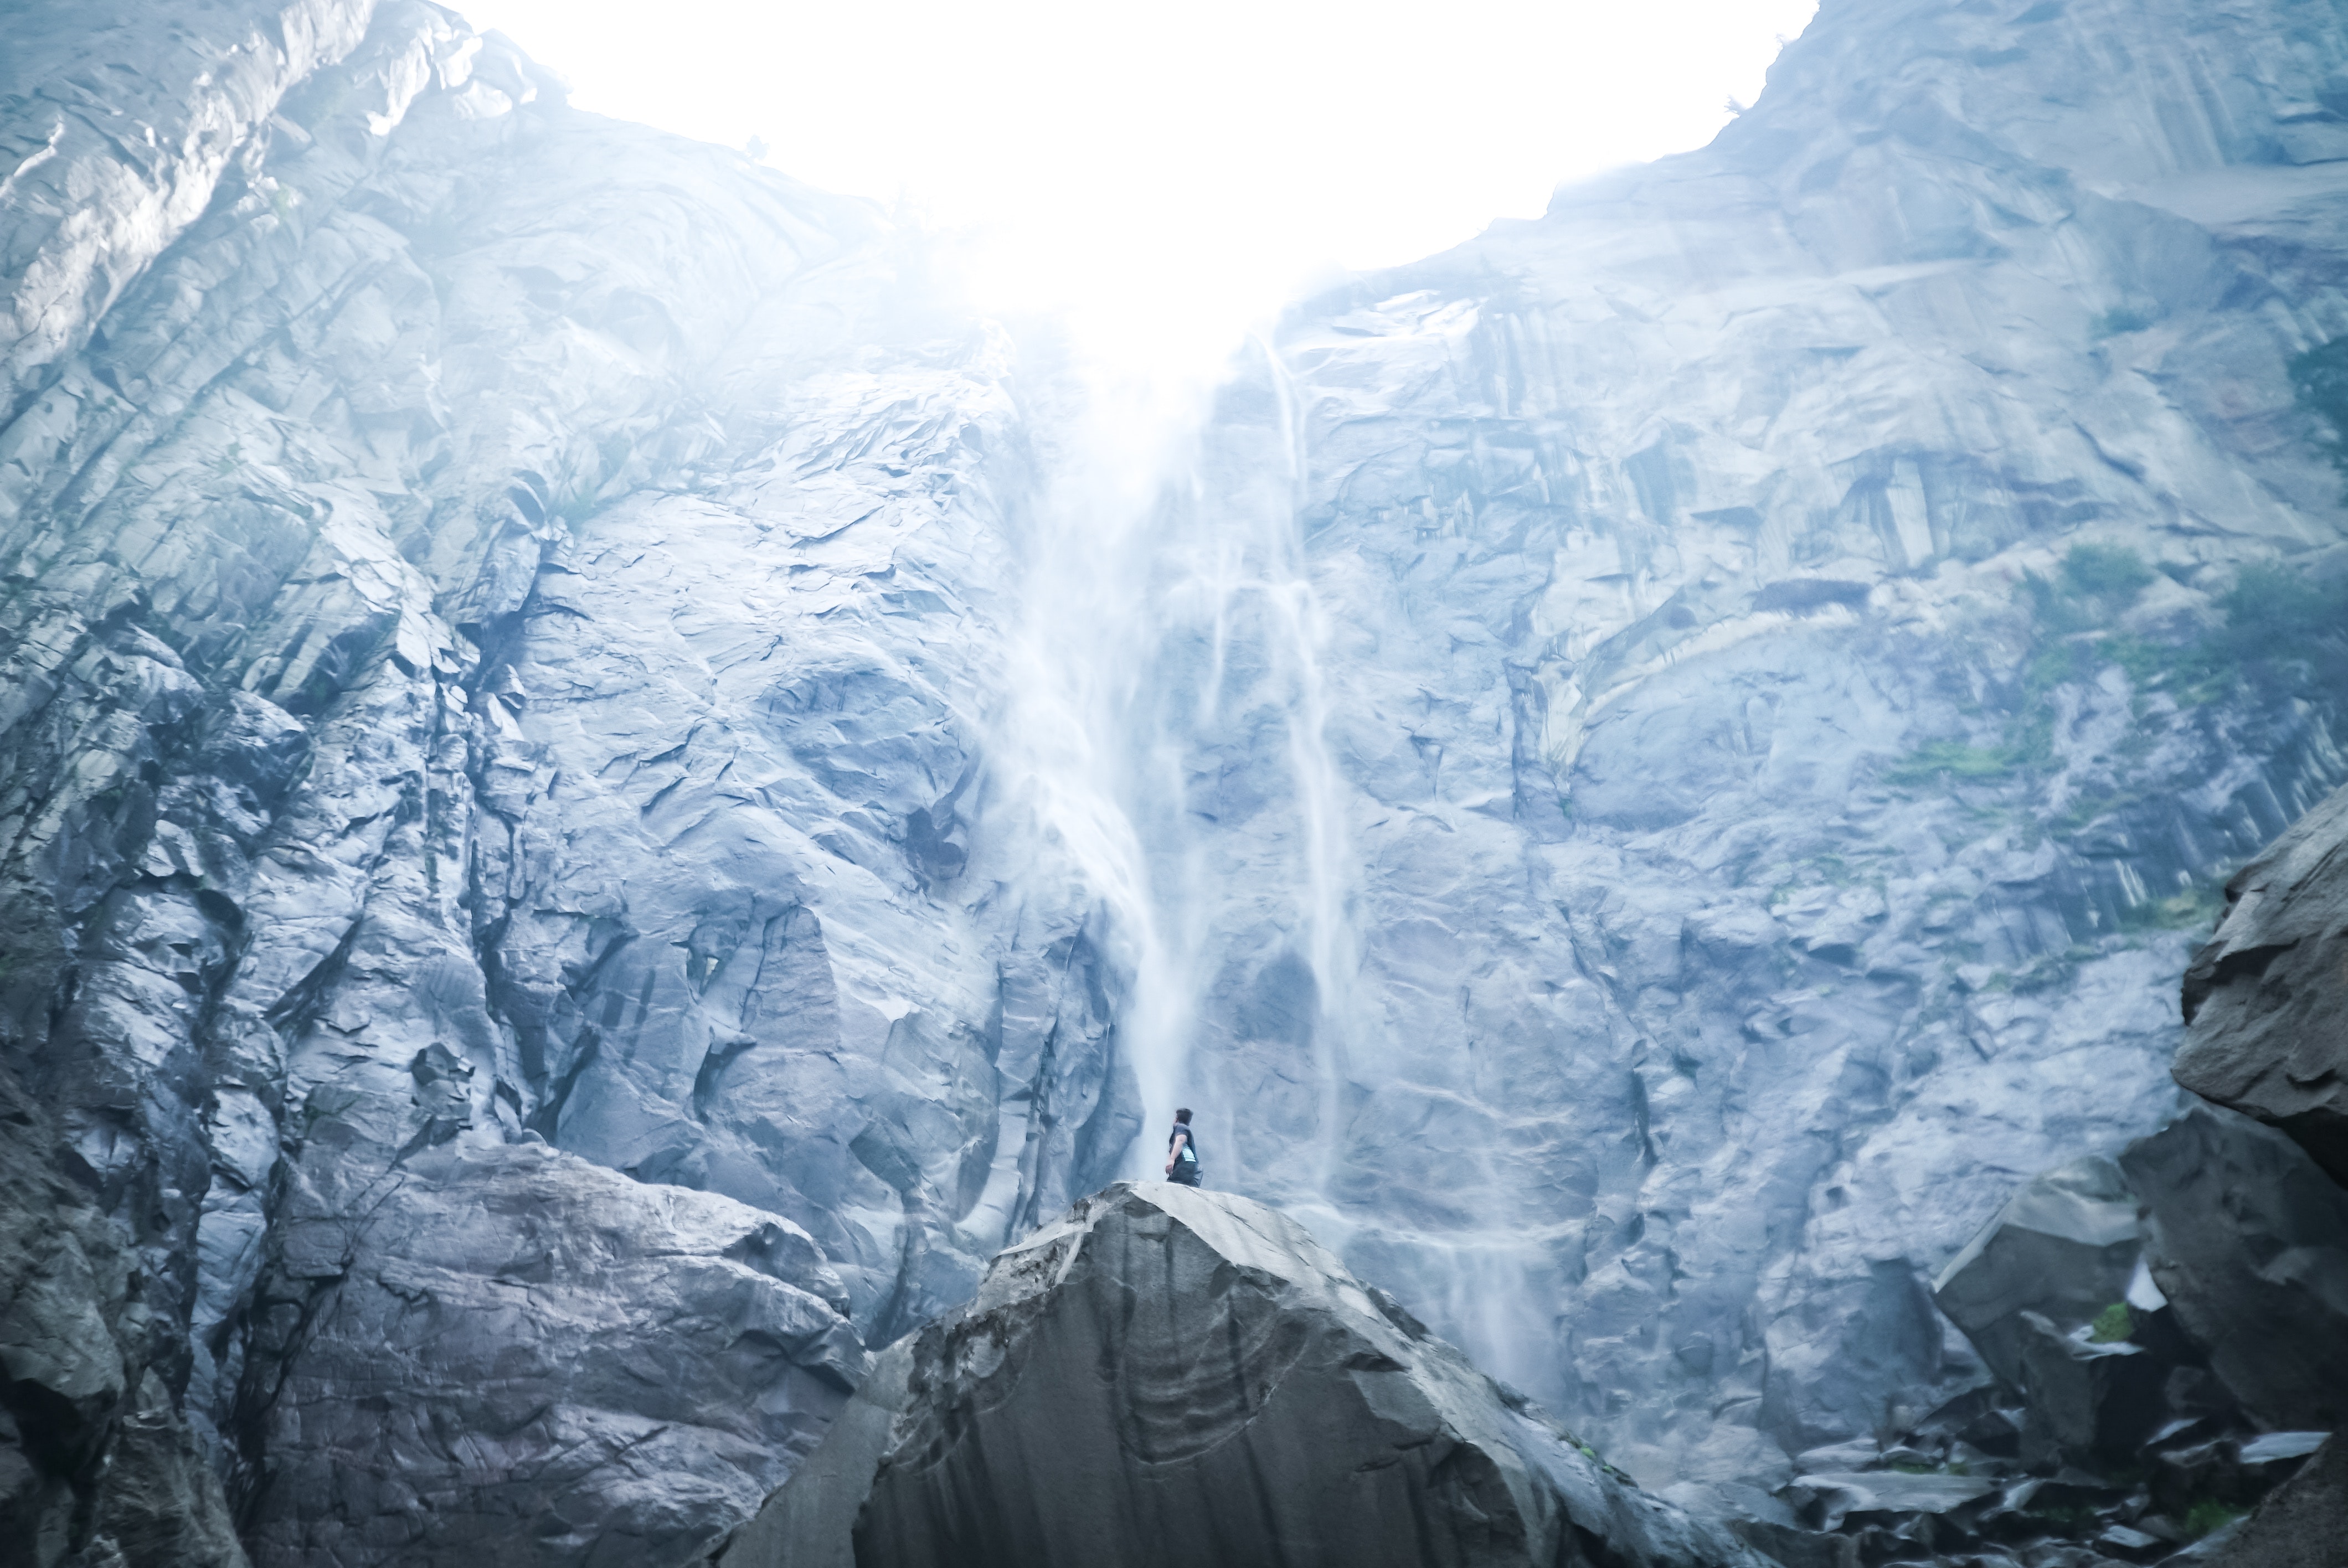
mountainous landforms, glacial landform, glacier, mountain range, mountain, atmospheric phenomenon, massif, geological phenomenon, ice, alps, sky, ice cap, fjord, arctic, freezing, formation, space, world, valley